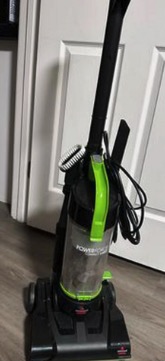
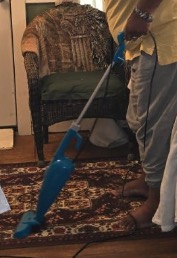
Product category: items_vacuum
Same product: no